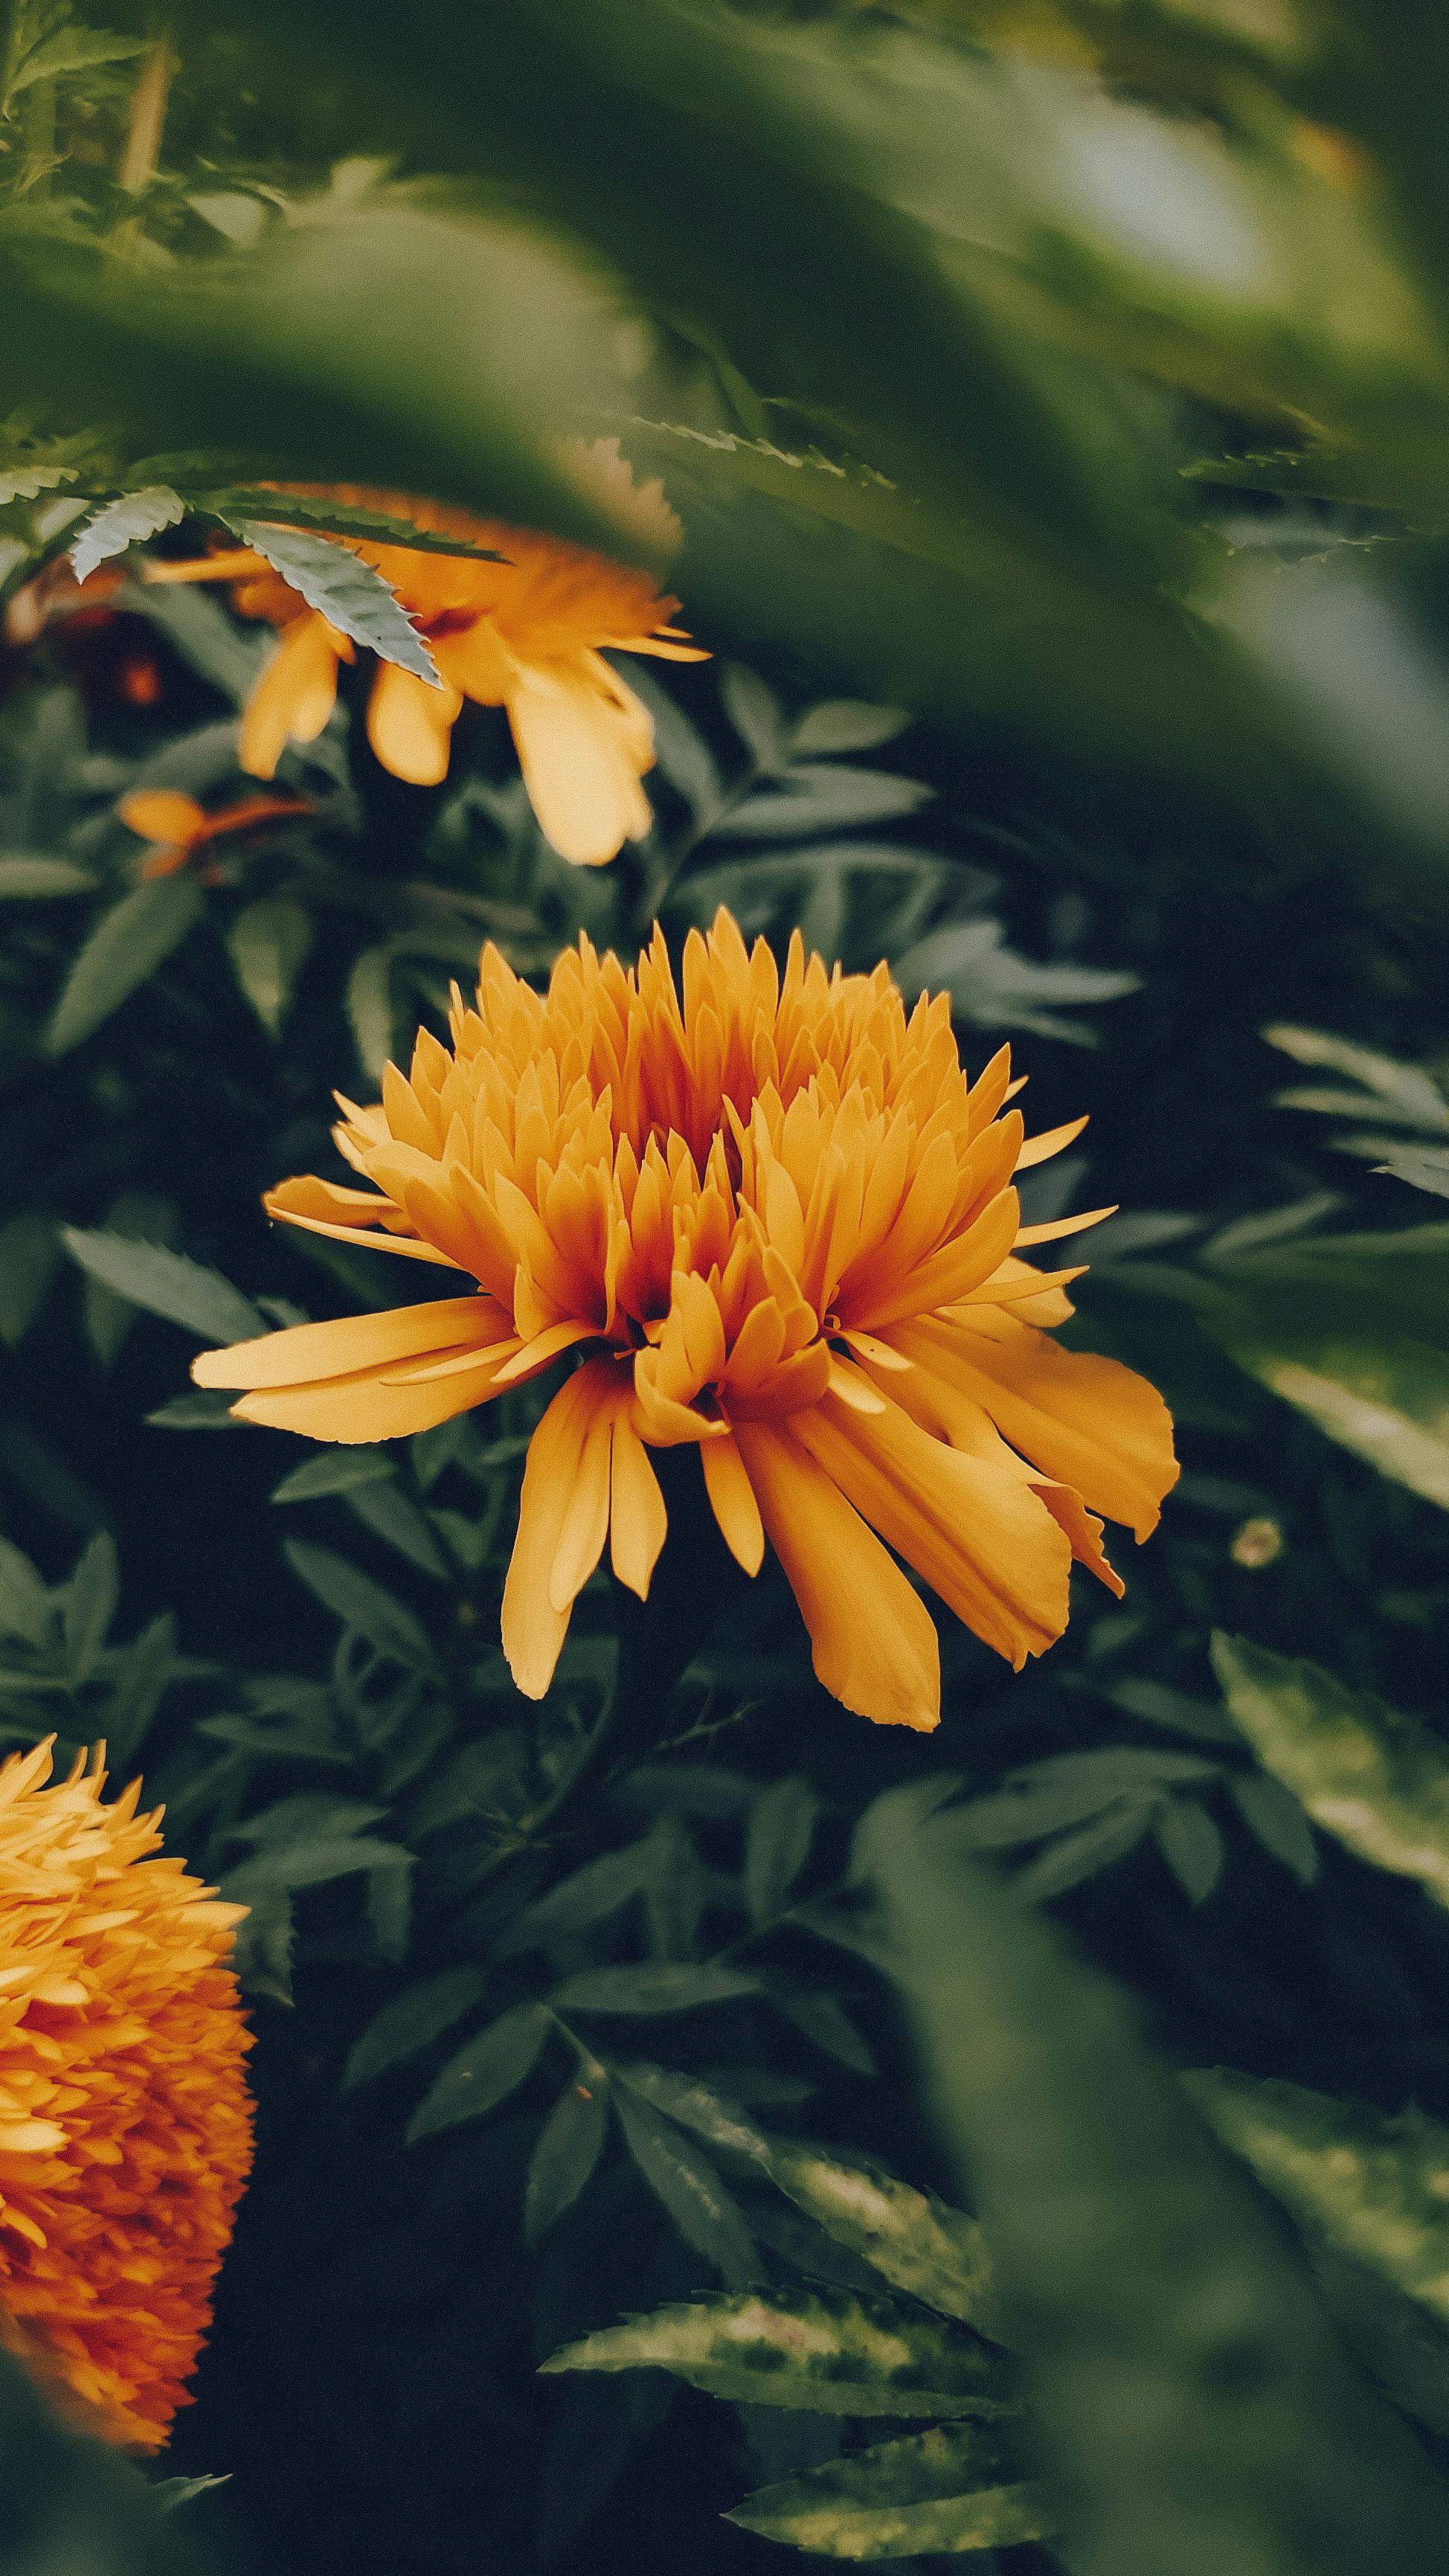
flower, yellow, petal, orange, flowering plant, wildflower, herbaceous plant, Forb, daisy family, macro photography, perennial plant